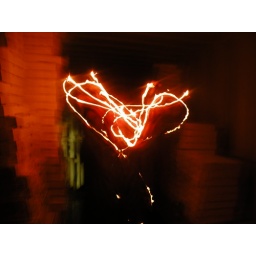
long exposure with a lighter by the pizza box stash in the connex behind harborside